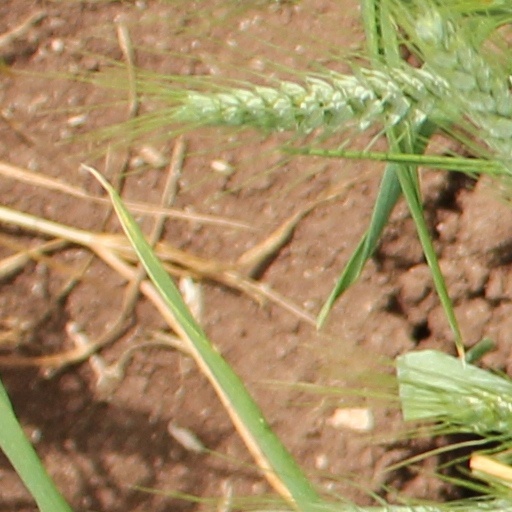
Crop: wheat